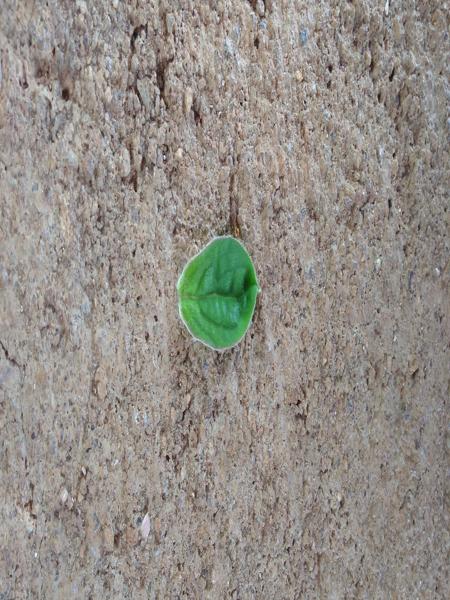
Plant: Globe Amarnath